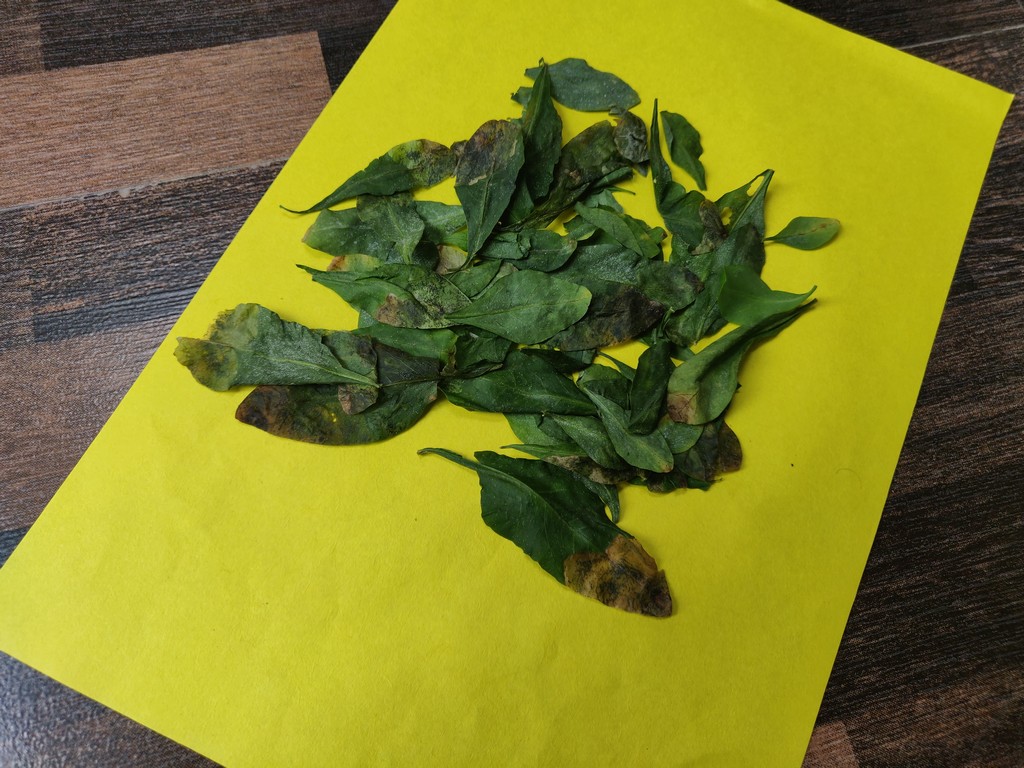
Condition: Unhealthy
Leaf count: multiple
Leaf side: unknown